Vortex mixer

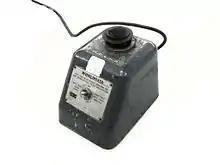
A "Whirlimixer" brand vortex mixer

A vortex mixer, or vortexer, is a simple device used commonly in laboratories to mix small vials of liquid. It consists of an electric motor with the drive shaft oriented vertically and attached to a cupped rubber piece mounted slightly off-center. As the motor runs the rubber piece oscillates rapidly in a circular motion. When a test tube or other appropriate container is pressed into the rubber cup (or touched to its edge) the motion is transmitted to the liquid inside and a vortex is created. Most vortex mixers are designed with 2 or 4-plate formats, have variable speed settings ranging from 100 to 3,200 rpm, and can be set to run continuously, or to run only when downward pressure is applied to the rubber piece.